Ashteroth Karnaim

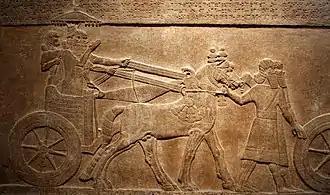
The capture of the city of Astartu, thought to be Ashteroth, in the land east of the Jordan River of king Og of Bashan, by the Neo-Assyrian emperor Tiglath-Pileser III about 730–727 BCE, as depicted on a palace relief now kept on display in the British Museum.

Ashteroth Karnaim was a city east of the Jordan River in Bashan in the northern part of the Transjordan